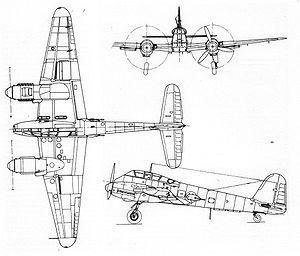
Le Messerschmitt Me 210 était un chasseur lourd et avion d'attaque au sol allemand de la Seconde Guerre mondiale construit par Messerschmitt AG.